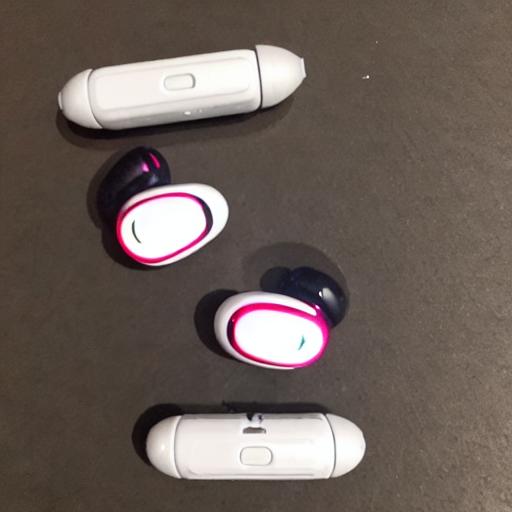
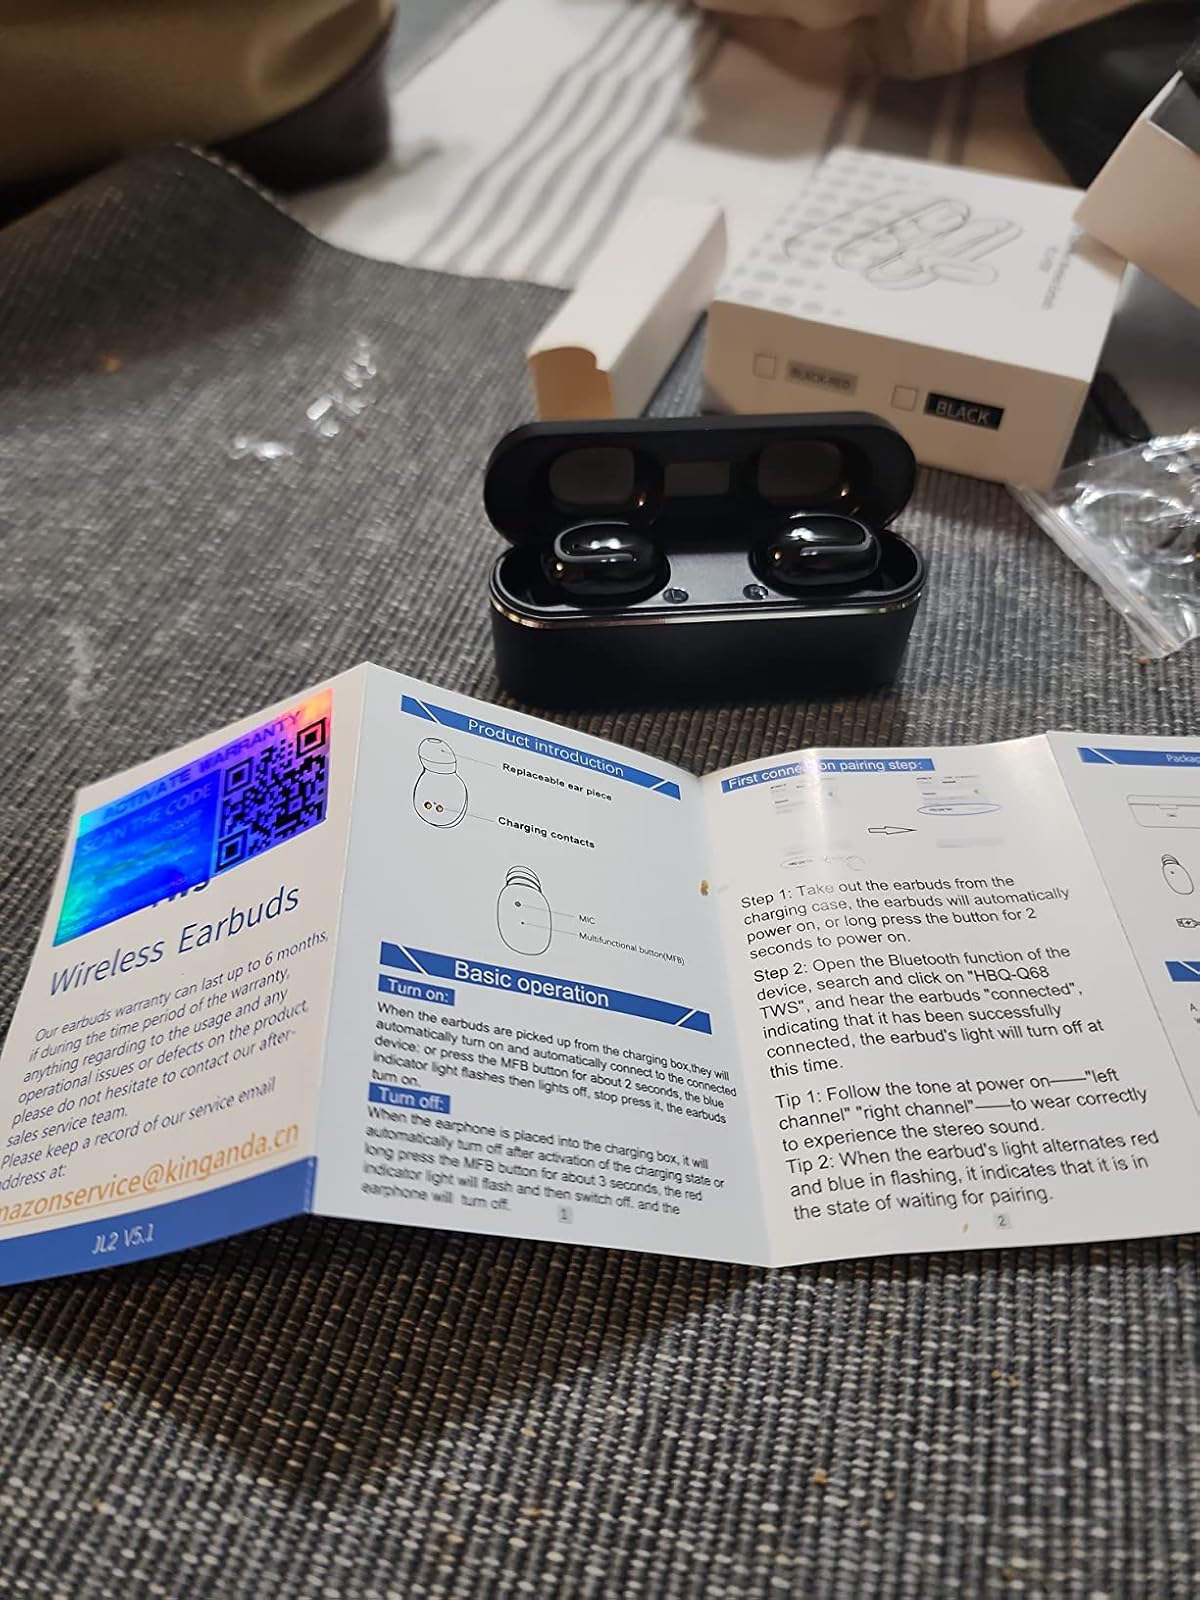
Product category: earbuds
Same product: no